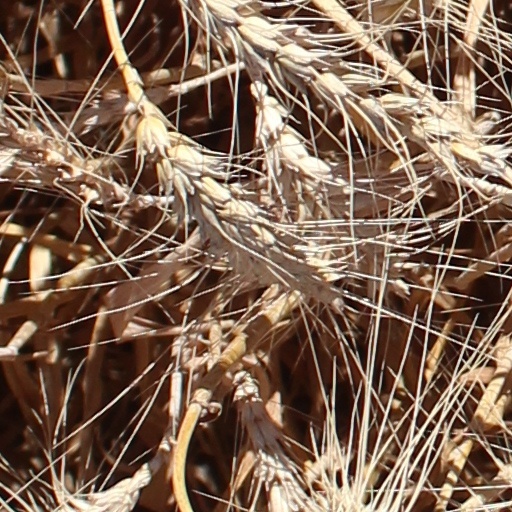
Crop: wheat